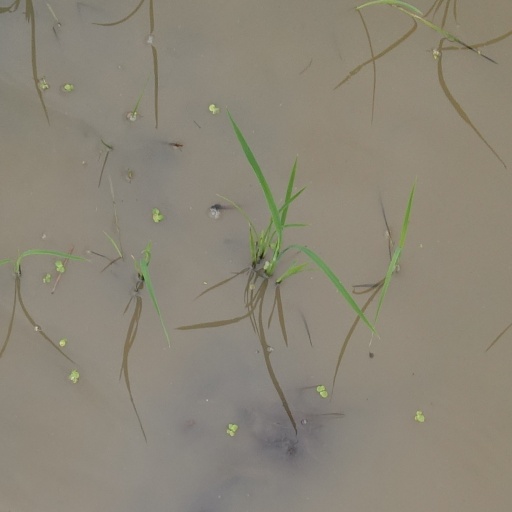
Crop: rice